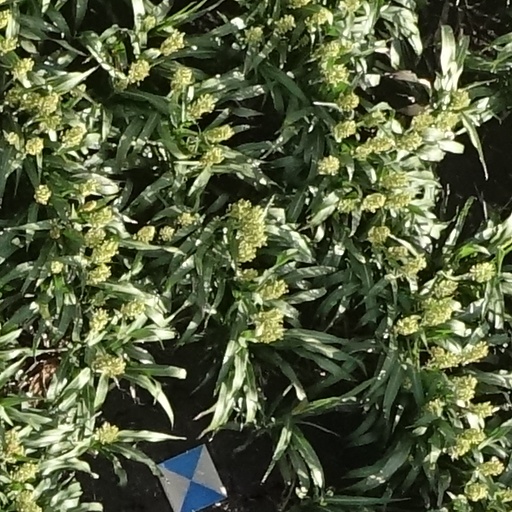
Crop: sorghum